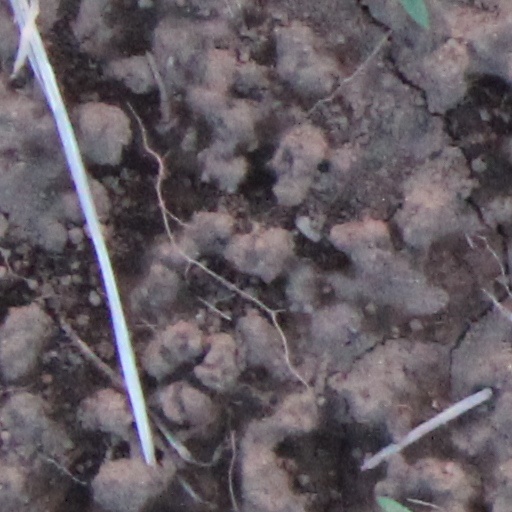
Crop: wheat